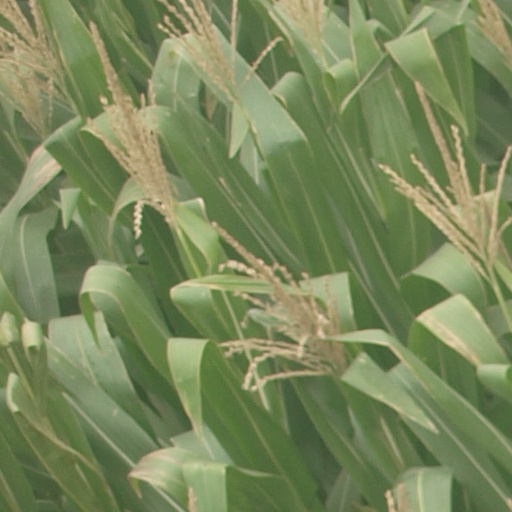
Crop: maize; corn